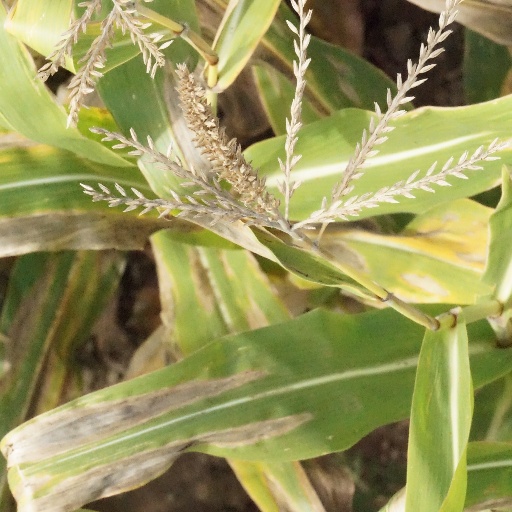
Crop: maize; corn